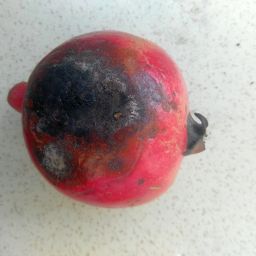
Fruit: Pomegranate
Quality: Bad